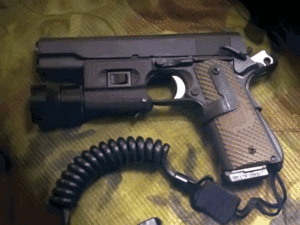
Le M1911 est un pistolet semi-automatique à platine simple action, avec un chargement par recul. Il a été le pistolet des Forces armées des États-Unis pendant 74 ans, de 1911 à 1985. Les modèles civils et la plupart des modèles livrés aux forces américaines étaient fabriqués par la Colt's Patent Fire Arms Manufacturing Company, à Hartford, dans le Connecticut. Le M1911 est une des rares armes à avoir été utilisé massivement lors des 2 guerres mondiales.